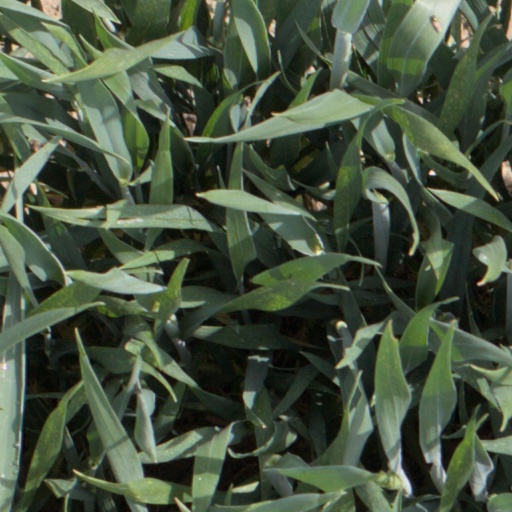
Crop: wheat